Describe the emotion expressed in this image:  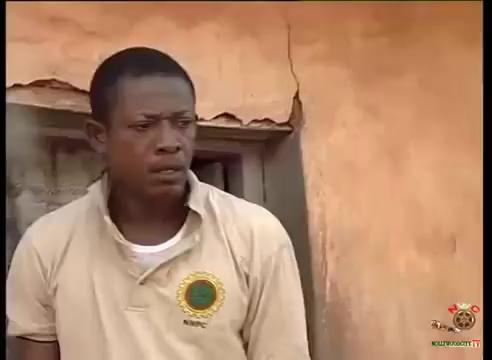
This person displays Pain, valence and arousal with low intensity.